1987 24 Hours of Le Mans

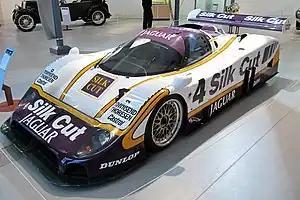
Jaguar XJR-8

Jaguar Cars arrived with Tony Southgate's new design: the XJR-8. The engineers at the workshops of Tom Walkinshaw Racing made over 60 modifications. The fuelling and cooling systems were overhauled. Revised aerodynamics gave greater downforce from the new undertray, and to take on the long straights the –LM version had a new nose and low rear wing. The cumulative effect was to make the cars far more reliable. They came in just a kilo over the 850 kg minimum weight. The V12 SOHC engine was increased to 7.0 litres and TWR's engine-specialist, Allan Scott, could tune it up to 720 bhp, giving a top speed of 355 kp/h (220 mph). To cope with the increasing downforce, their tyre-supplier Dunlop developed special tyres laced with kevlar to hold their shape under the loads.